Kereta Cepat Indonesia China

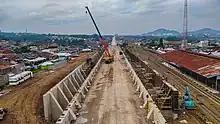
The construction process of the HSR station across from Padalarang Station

This project does not always run smoothly. The estimated cost set by KCIC was originally around US$6.1 billion, but in November 2020, KCIC estimated that there would be an increase to US$8.6 billion, and management was able to reduce costs to US$8 billion. The BUMN (State-owned enterprise) Ministry said that this cost overrun would be covered with funding from a consortium of shareholders and loans. The consortium will bear the 25% cost overrun originating from the state's capital participation that goes into PT Kereta Api Indonesia in the amount of IDR 4 trillion and China will lose IDR 3 trillion. The remaining 75% comes from loans.